Formula One drivers from Thailand

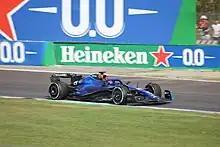
Albon driving for Williams at the 2023 Italian Grand Prix

Alex Albon is the second Formula One driver to race with a Thai licence and made his debut at the 2019 Australian Grand Prix for Toro Rosso, receiving a graduation to Red Bull ahead of the 2019 Belgian Grand Prix. Albon achieved his, and Thailand's, first podium at the . Albon lost his race seat after the 2020 season, before returning with Williams for the season.